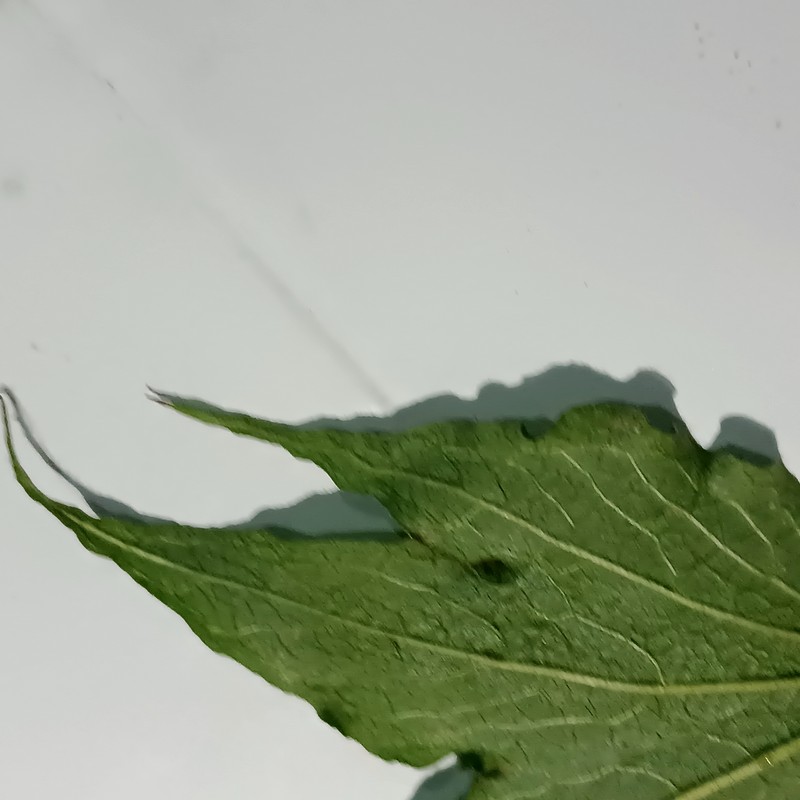
Label: Herbicide Growth Damage